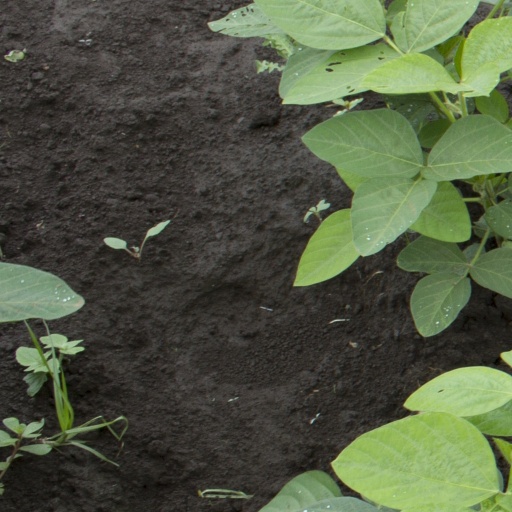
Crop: soybean